1998 blackbuck poaching case

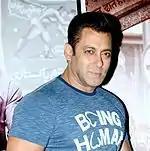
Salman Khan, main accused in 1998 blackbuck poaching case

The blackbuck, also known as the Indian antelope or Chinkara, is an endangered species protected under the Wild Life (Protection) Act, 1972. The Bishnoi community, a religious sect found in parts of Rajasthan, Haryana, and Punjab, reveres the blackbuck and has a long-standing tradition of protecting wildlife.